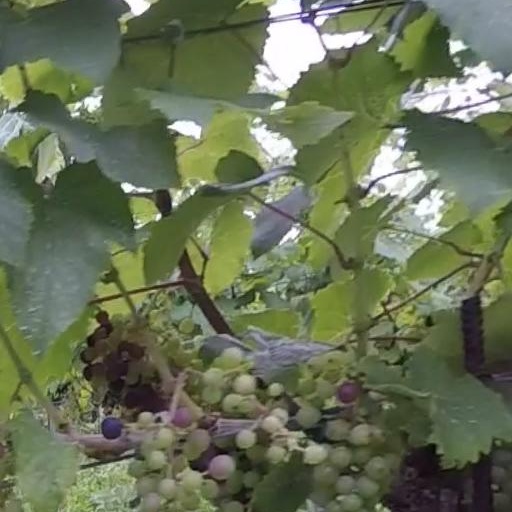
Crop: grape